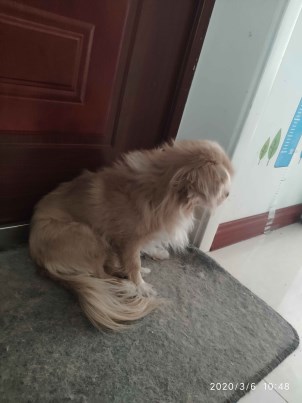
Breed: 3336-n000121-chinese_rural_dog